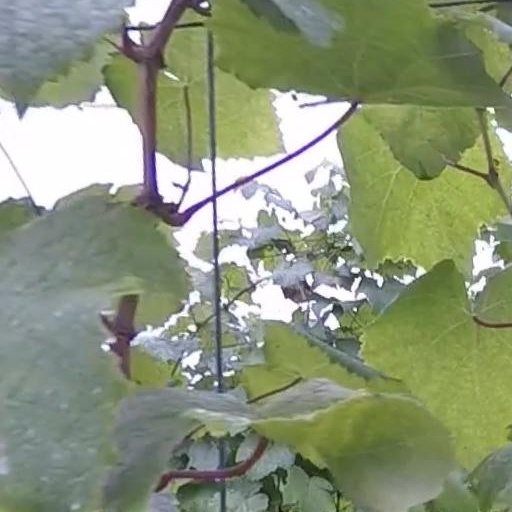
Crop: grape